Archaic Greek sculpture

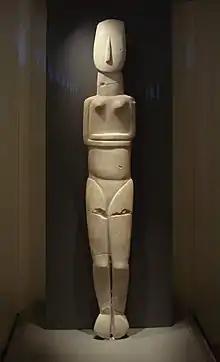
Cycladic idol, c. 2800–2300 BC

More or less contemporary to the Cycladic culture was the Minoan civilization, which flourished in Crete. What has come down to us of its sculpture are small statues, of which the Minoan snake goddess figurines, mostly in faience, found in the royal palace of Knossos, and the Palaikastro Kouros, in ivory, gold, stone and rock crystal, are famous, but it is possible that larger works in wood were also produced. Their forms are much more elaborate and naturalistic than the Cycladic ones, but they have the same tendency toward frontality. In bronze sculpture, the Minoans showed great skill, having developed the lost-wax technique, and the period is particularly important because it consolidated a whole mythical process around the creative process, personified in the figures of the god Hephaestus, the masterful craftsman, and Daedalus, a legendary character who is credited with inventing the art of sculpture and magical powers of animating statues, and whose origin seems to have been oriental. The location of Daedalus at this time, however, seems to be a much later elaboration of the tradition, and it is more plausible that he was a sculptor from the 7th century BC, if indeed he existed at all. Recent studies have also pointed to the possibility that there may have been two Daedaluses: one a Minoan architect-builder, and the other a sculptor of the early Archaic or Orientalizing period, also sometimes called Dedalic in his honor.